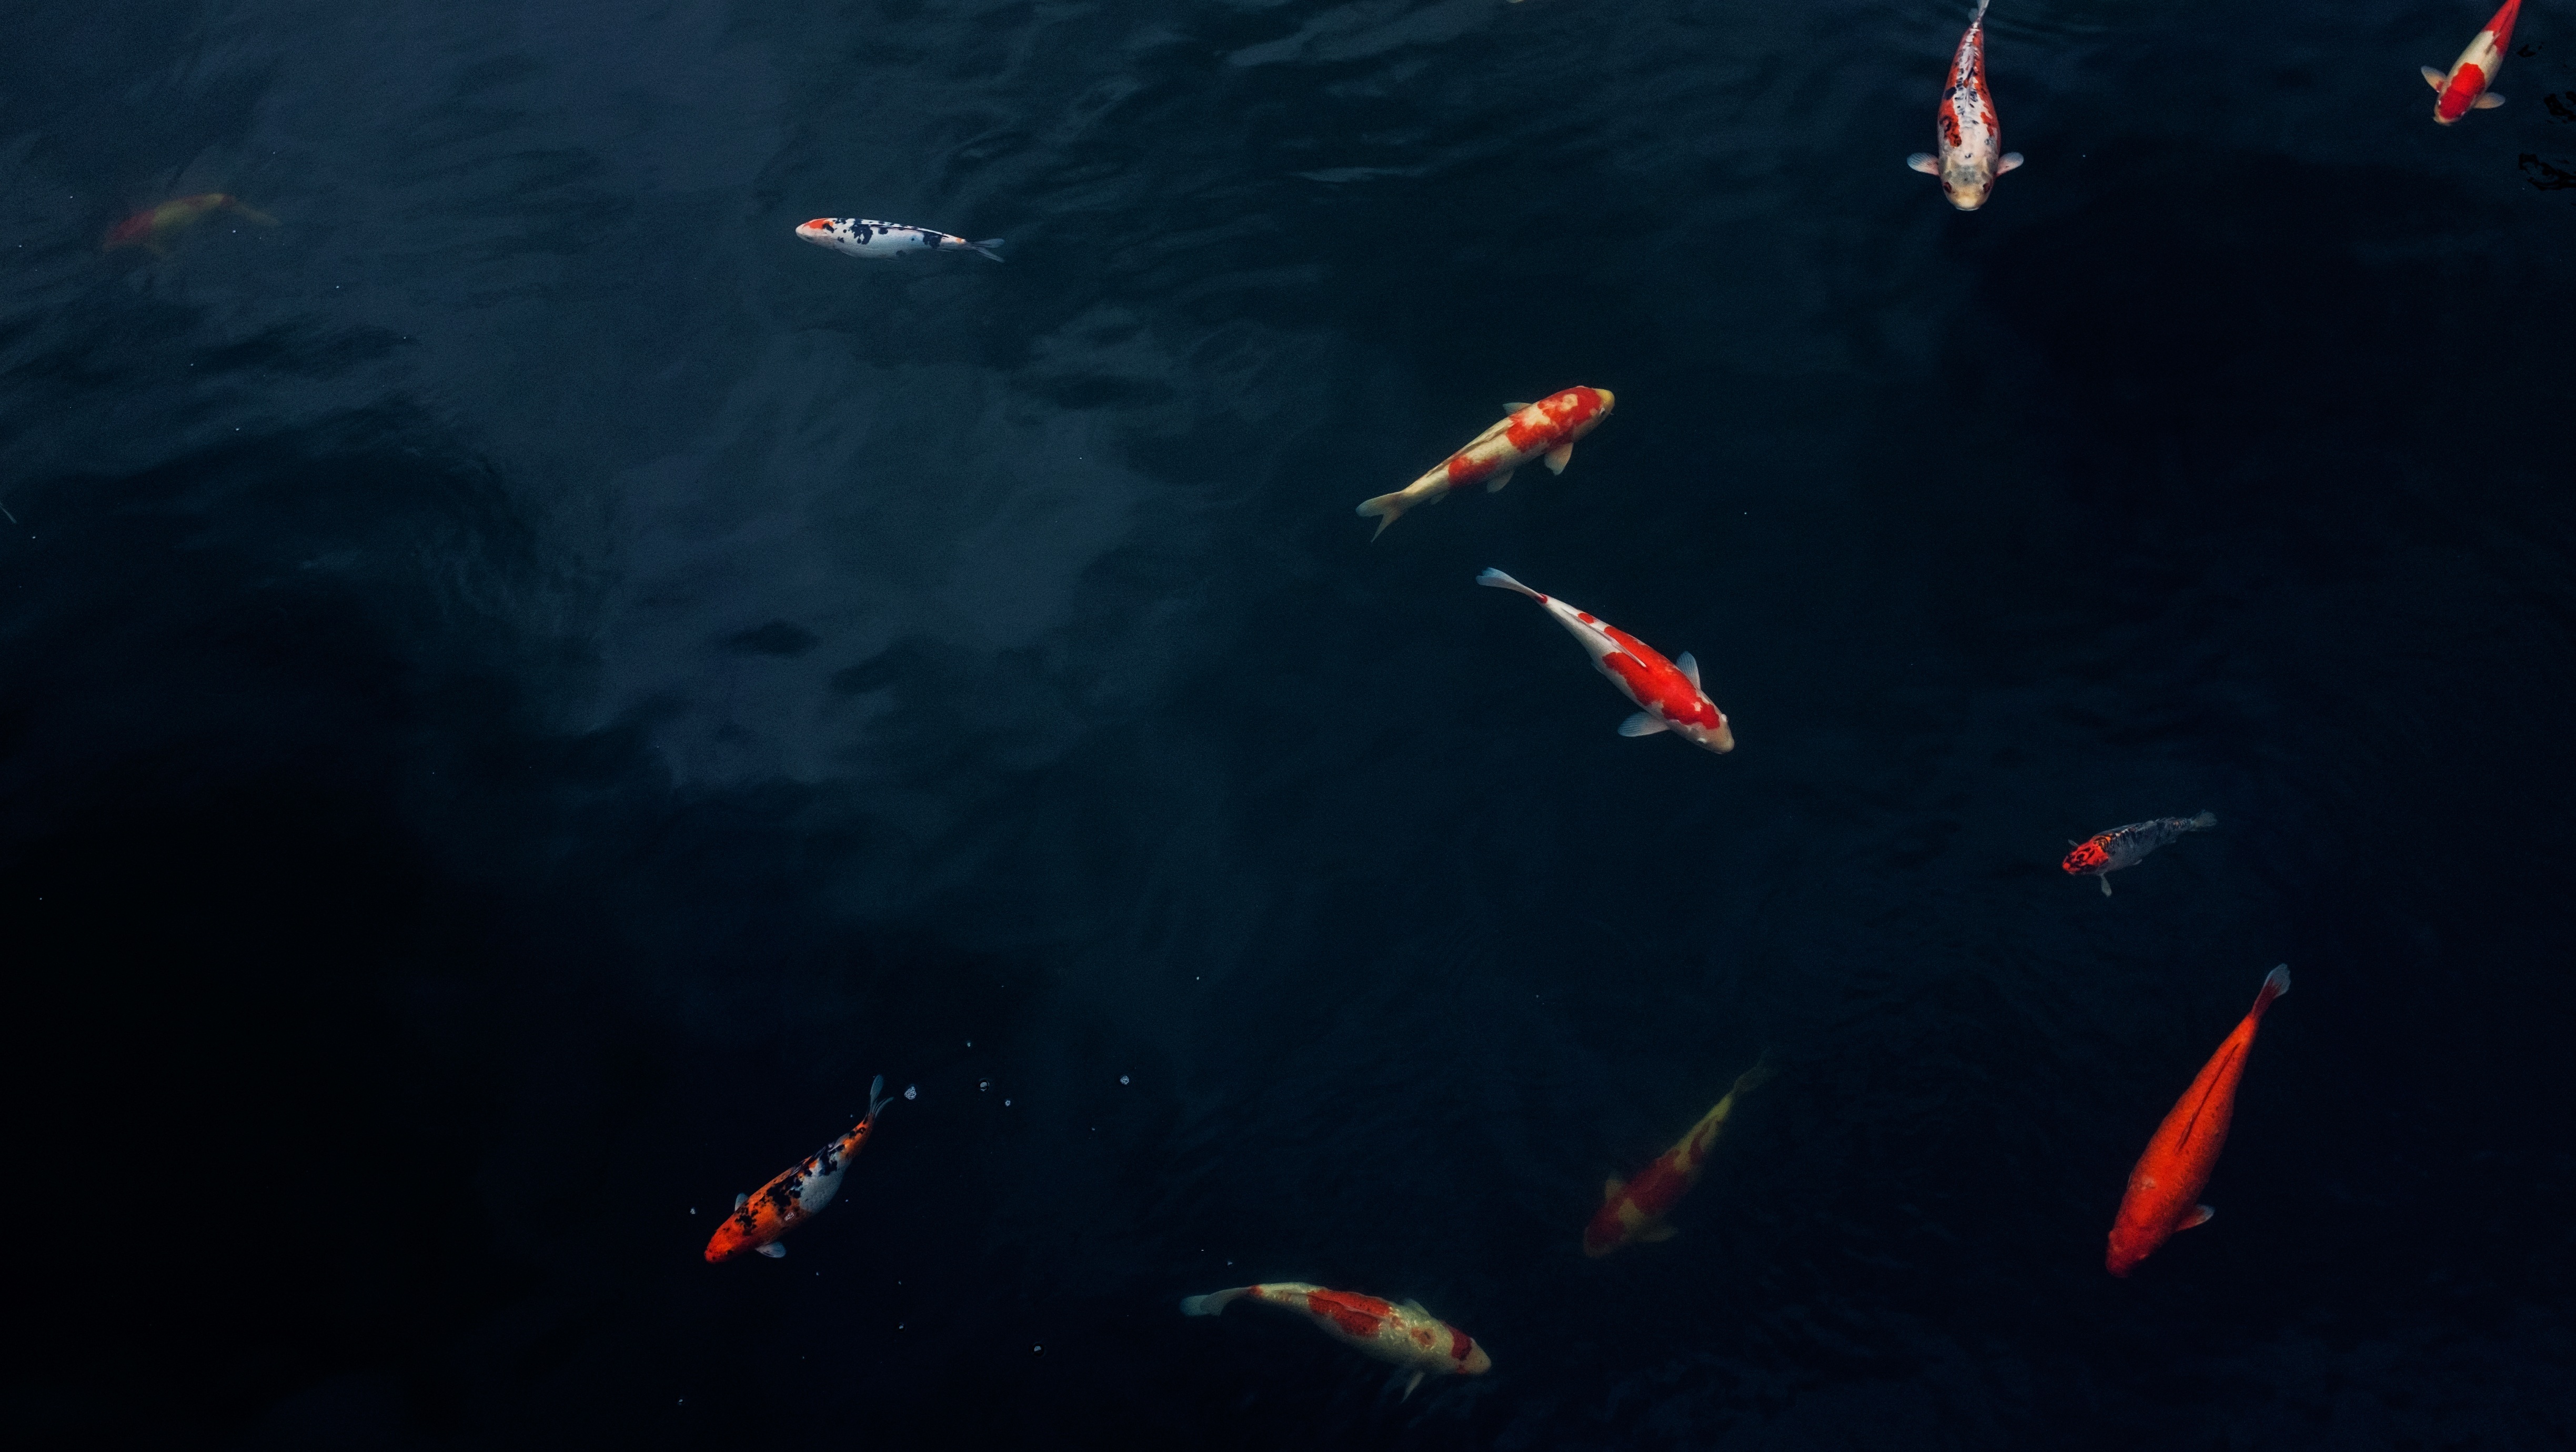
water, nature, animal, pond, tranquil, natural, serene, aquatic, fish, extreme sport, outdoors, bright, koi, carp, screenshot, geological phenomenon